List of the orchids of the Philippines

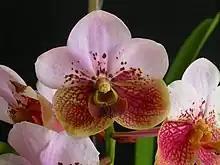
"Vanda sanderiana", considered as the "Queen of Philippine Flowers"

There are about 141 genera of orchids representing about 1,100 orchid species, 900 of which are described as endemic to the Philippines. Many of them have showy, brightly colored and attractive flowers.